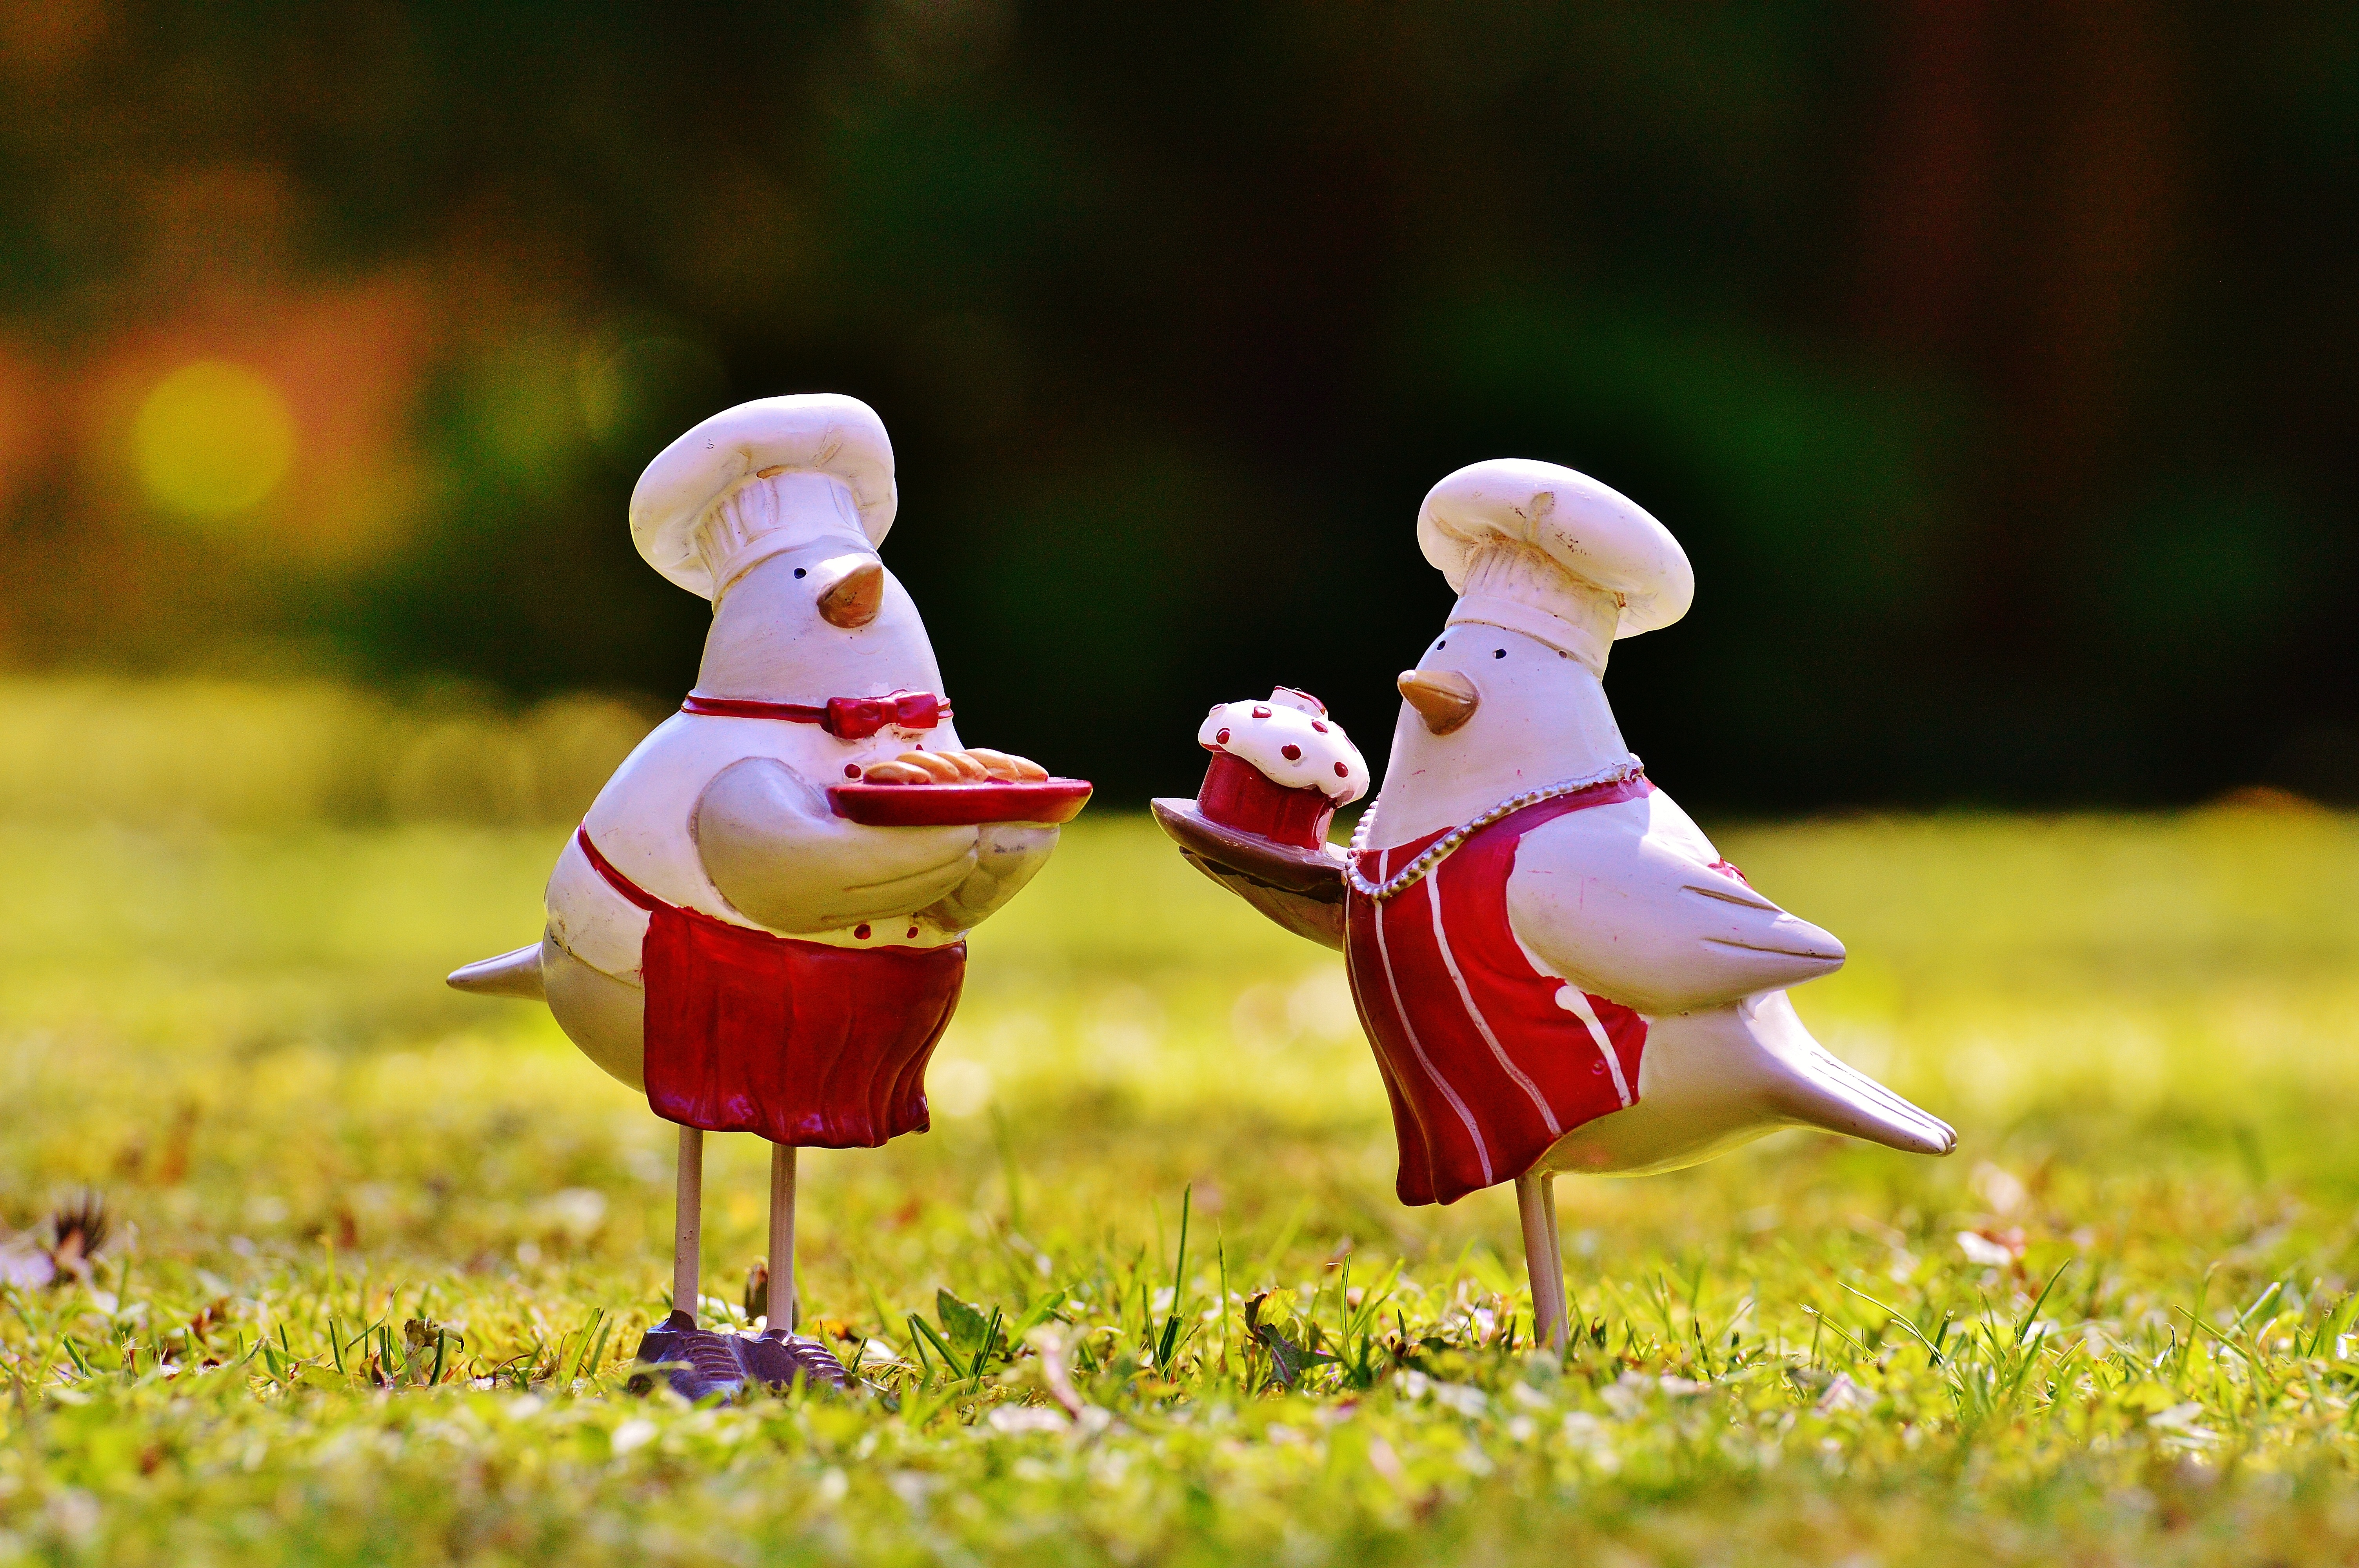
grass, bird, sun, meadow, play, sweet, flower, cute, decoration, spring, cooking, child, agriculture, toy, chicken, cook, bake, birds, funny, easter, figures, charming, happy easter